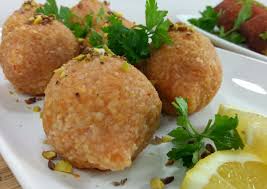
Yemek: icli_kofte